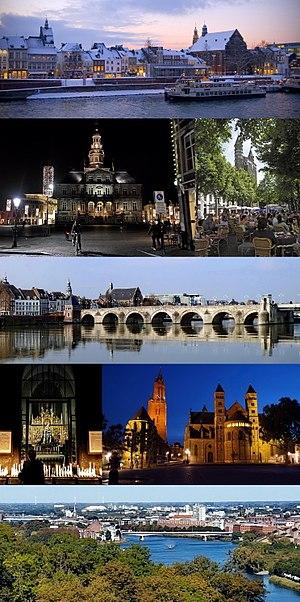
Maastricht est une ville des Pays-Bas, située dans le sud de la province du Limbourg dont elle est le chef-lieu. Anciennement, en français, la ville était appelée Maëstricht ou Maestricht et, en espagnol, Mastrique.